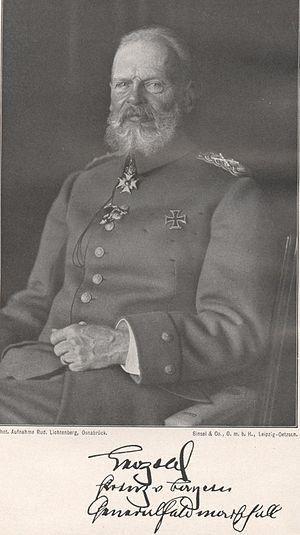
L’armée bavaroise était l’armée du duché, puis du royaume de Bavière. Elle a été intégrée à l’armée allemande après 1870. Elle a gardé des noms d’unité propres jusqu’à la Première Guerre mondiale.